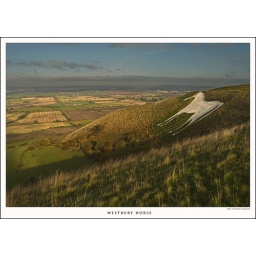
The oldest of the Wiltshire hill figures. Carved into the chalk hillside, this horse overlooks the town of Westbury in Wiltshire.